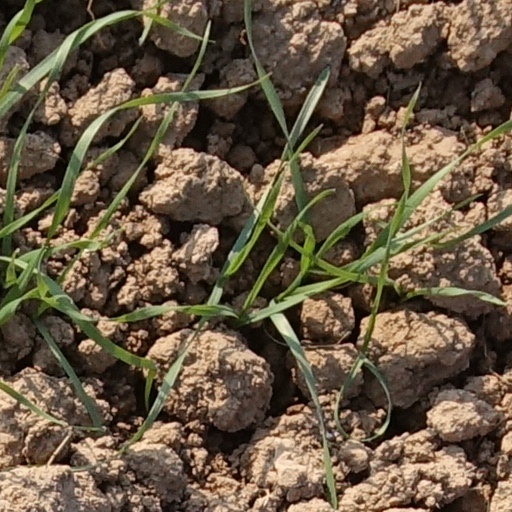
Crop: wheat